François Lachenal

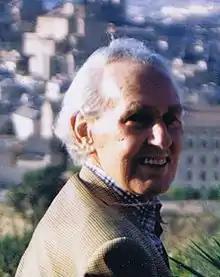
François Lachenal

It is due to his occupation as diplomat that he was able to safeguard and transport important manuscripts of French writers of the French Résistance into Switzerland, like "Le Silence de la mer" by Vercors, which he published at Les Éditions de Minuit and "Les Trois Collines" which continued its activities until 1965. He published fifty editions of the literary magazine "Traits" and hundreds of titles under this label.